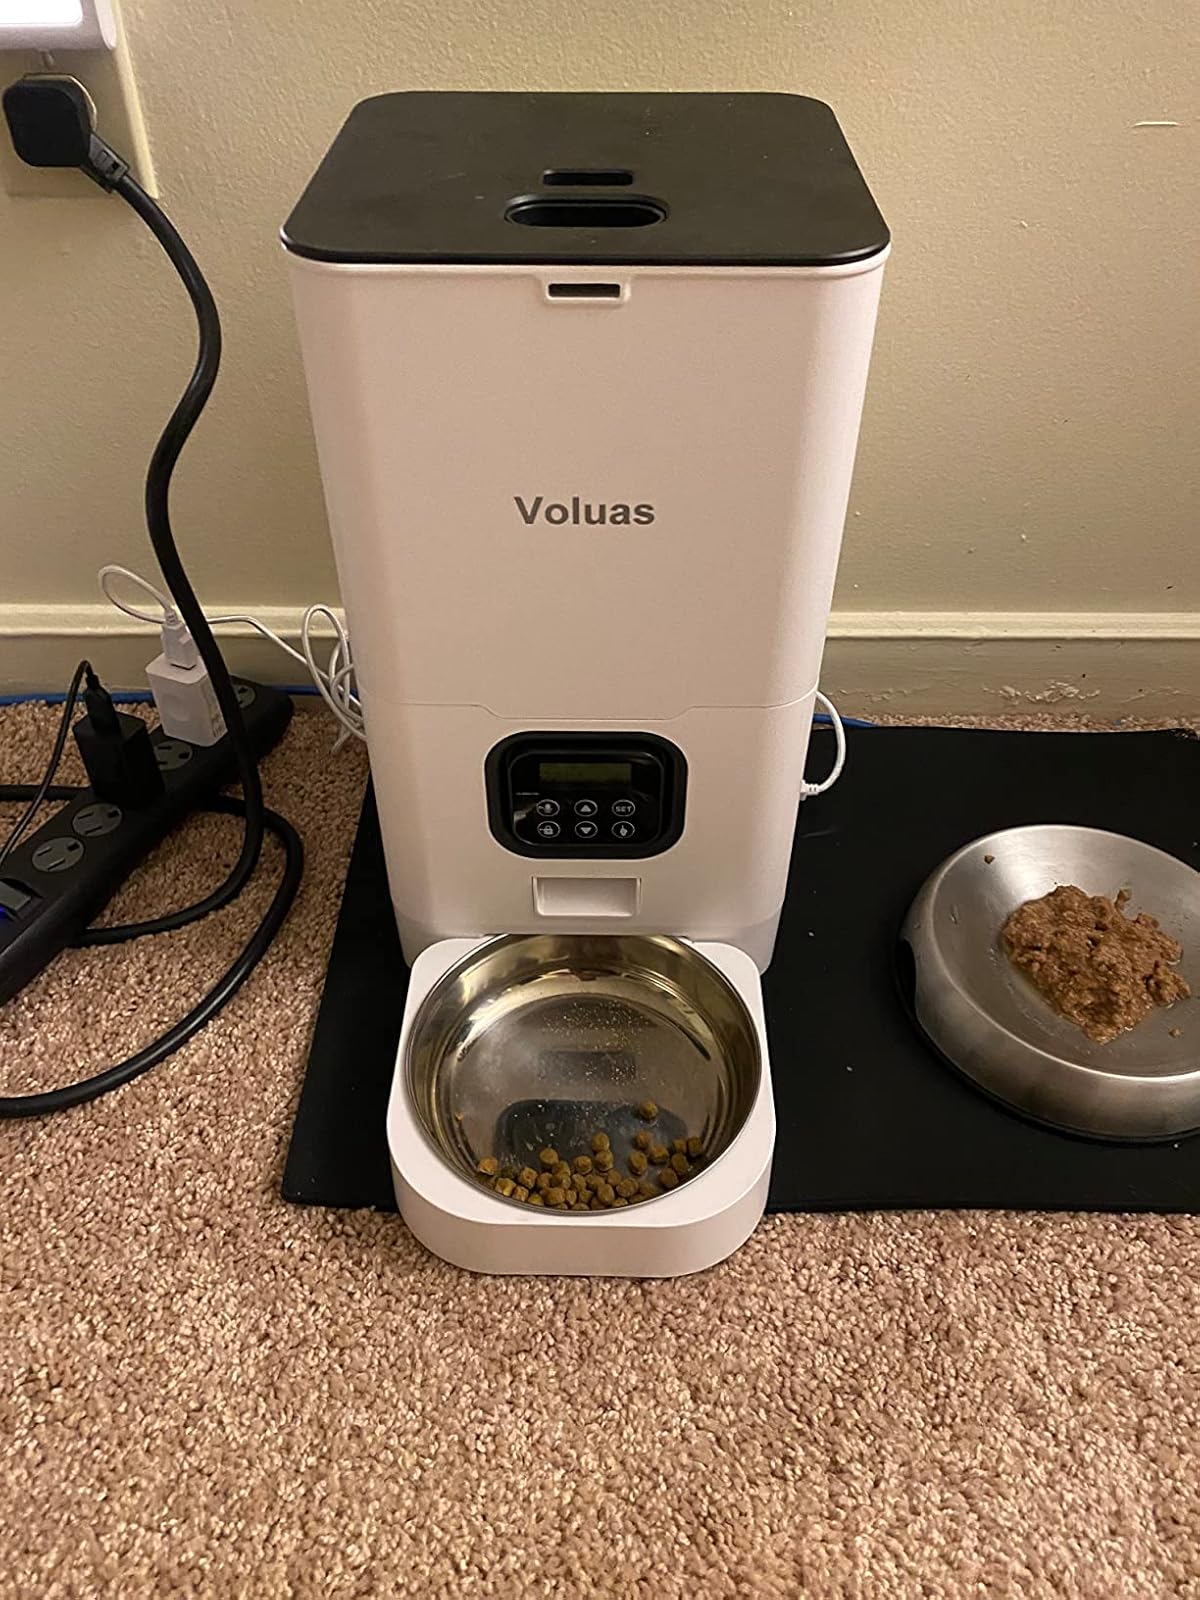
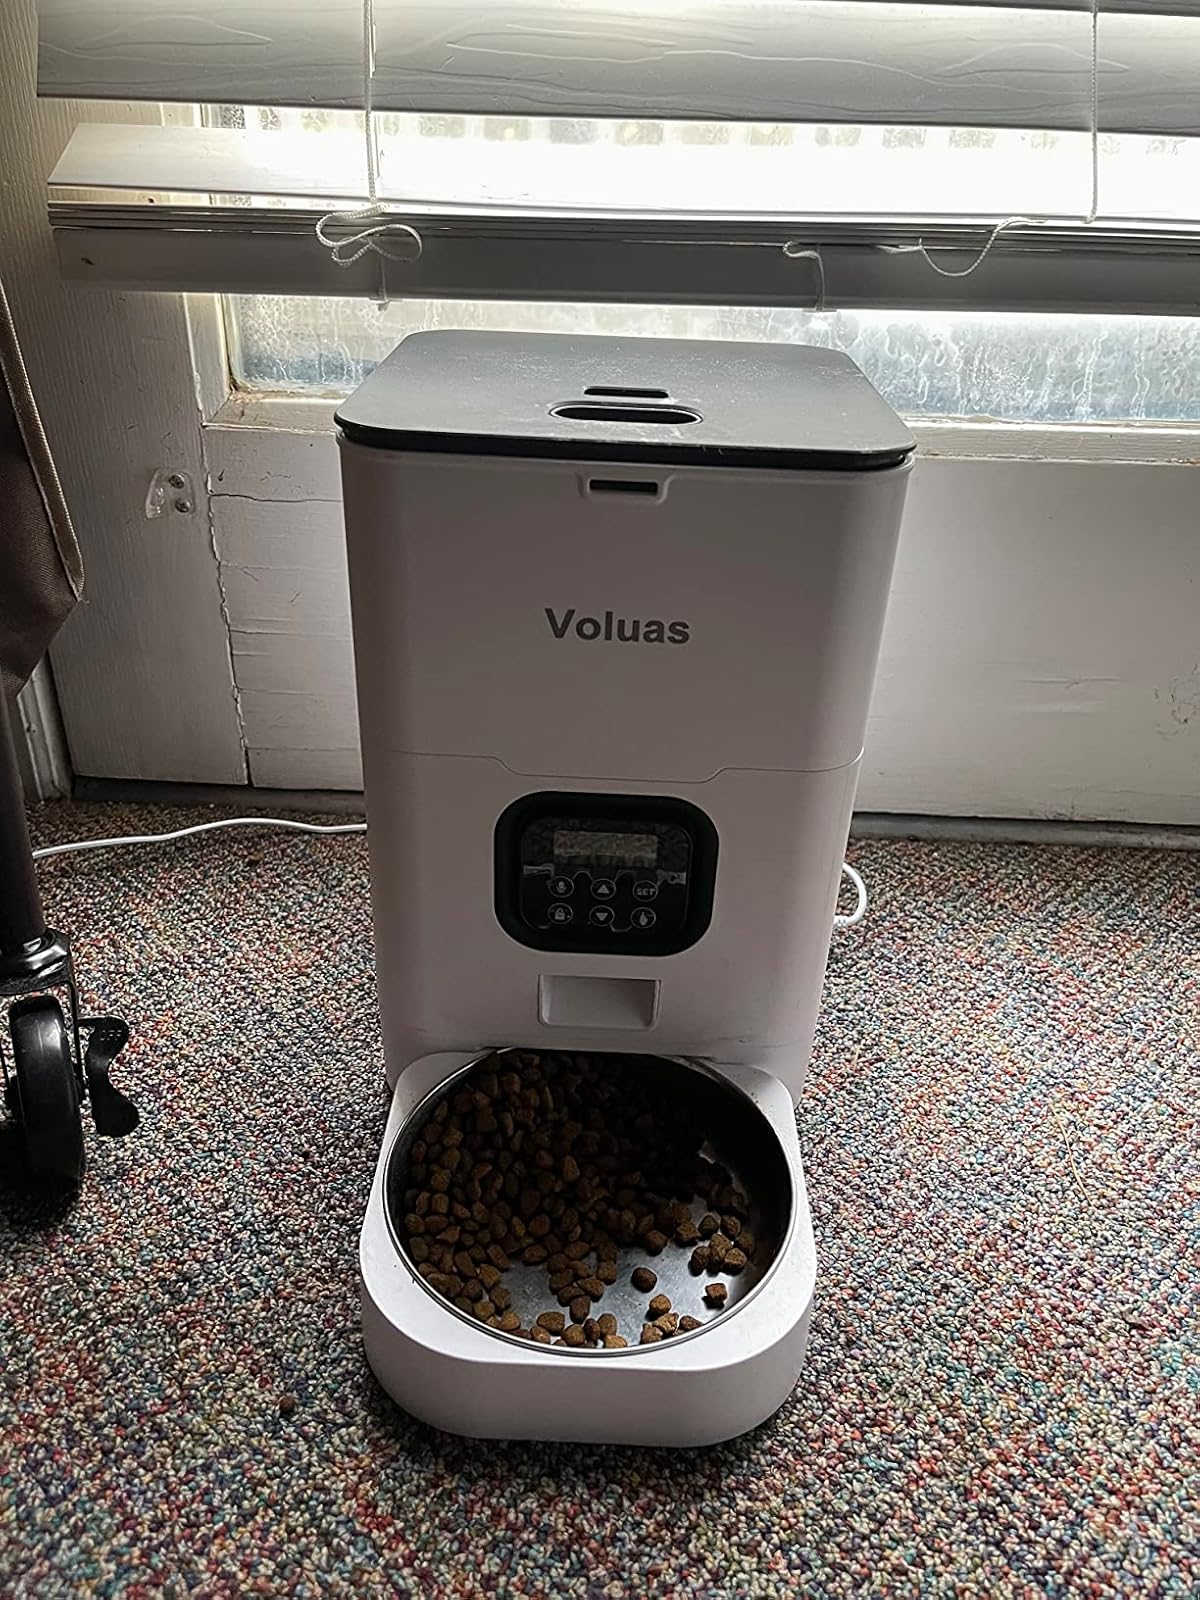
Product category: items_feeder
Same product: yes